Nagold Valley Railway

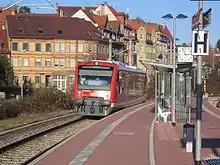
Train at the new Brötzingen-Mitte station, which replaced Brötzingen station in 2002

As part of the regionalisation of German railway lines, in late 2005 the Nagold Valley Railway line was taken over by the Deutsche Bahn subsidiary "DB Regionalverkehr Alb-Bodensee". The latter promotes the railway line together with the Upper Neckar Railway line between Horb and Tübingen as a "Kulturbahn" ("cultural line"). This name appears on the Stadler Regio-Shuttle RS1 diesel railcars which have since been introduced. In the course of electrification of the Gäubahn, which runs alongside the Nagold Valley Railway between Hochdorf and Eutingen, the Nagold Valley line was also electrified late in 2006. This included the curve between Hochdorf and Horb, although it is used exclusively by diesel trains.